Ecovative Design

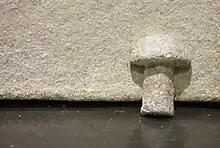
A mushroom figurine grown by Ecovative stands against a material panel.

Ecovative offer a 'Grow-it-yourself' kit allowing people to create mushroom materials themselves, used to create products including lamp shades. These can be ordered through their mycelium supply website www.grow.bio.